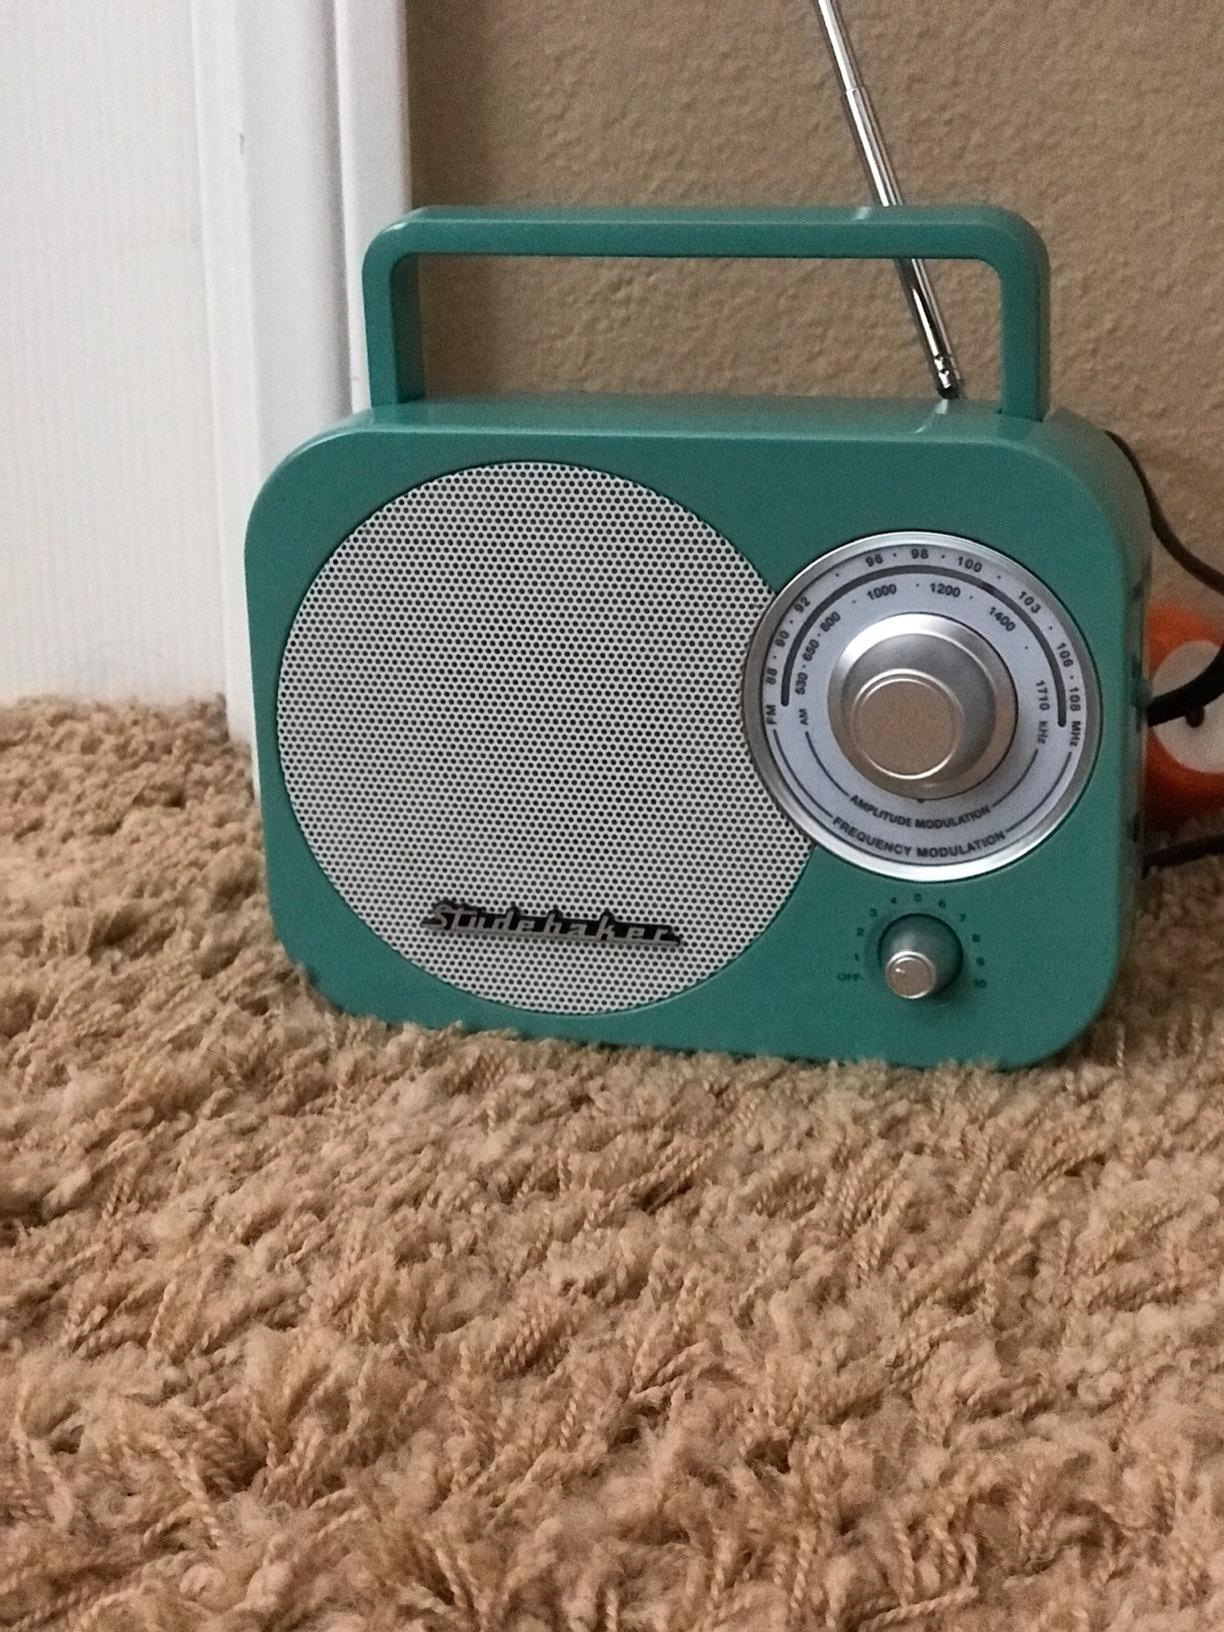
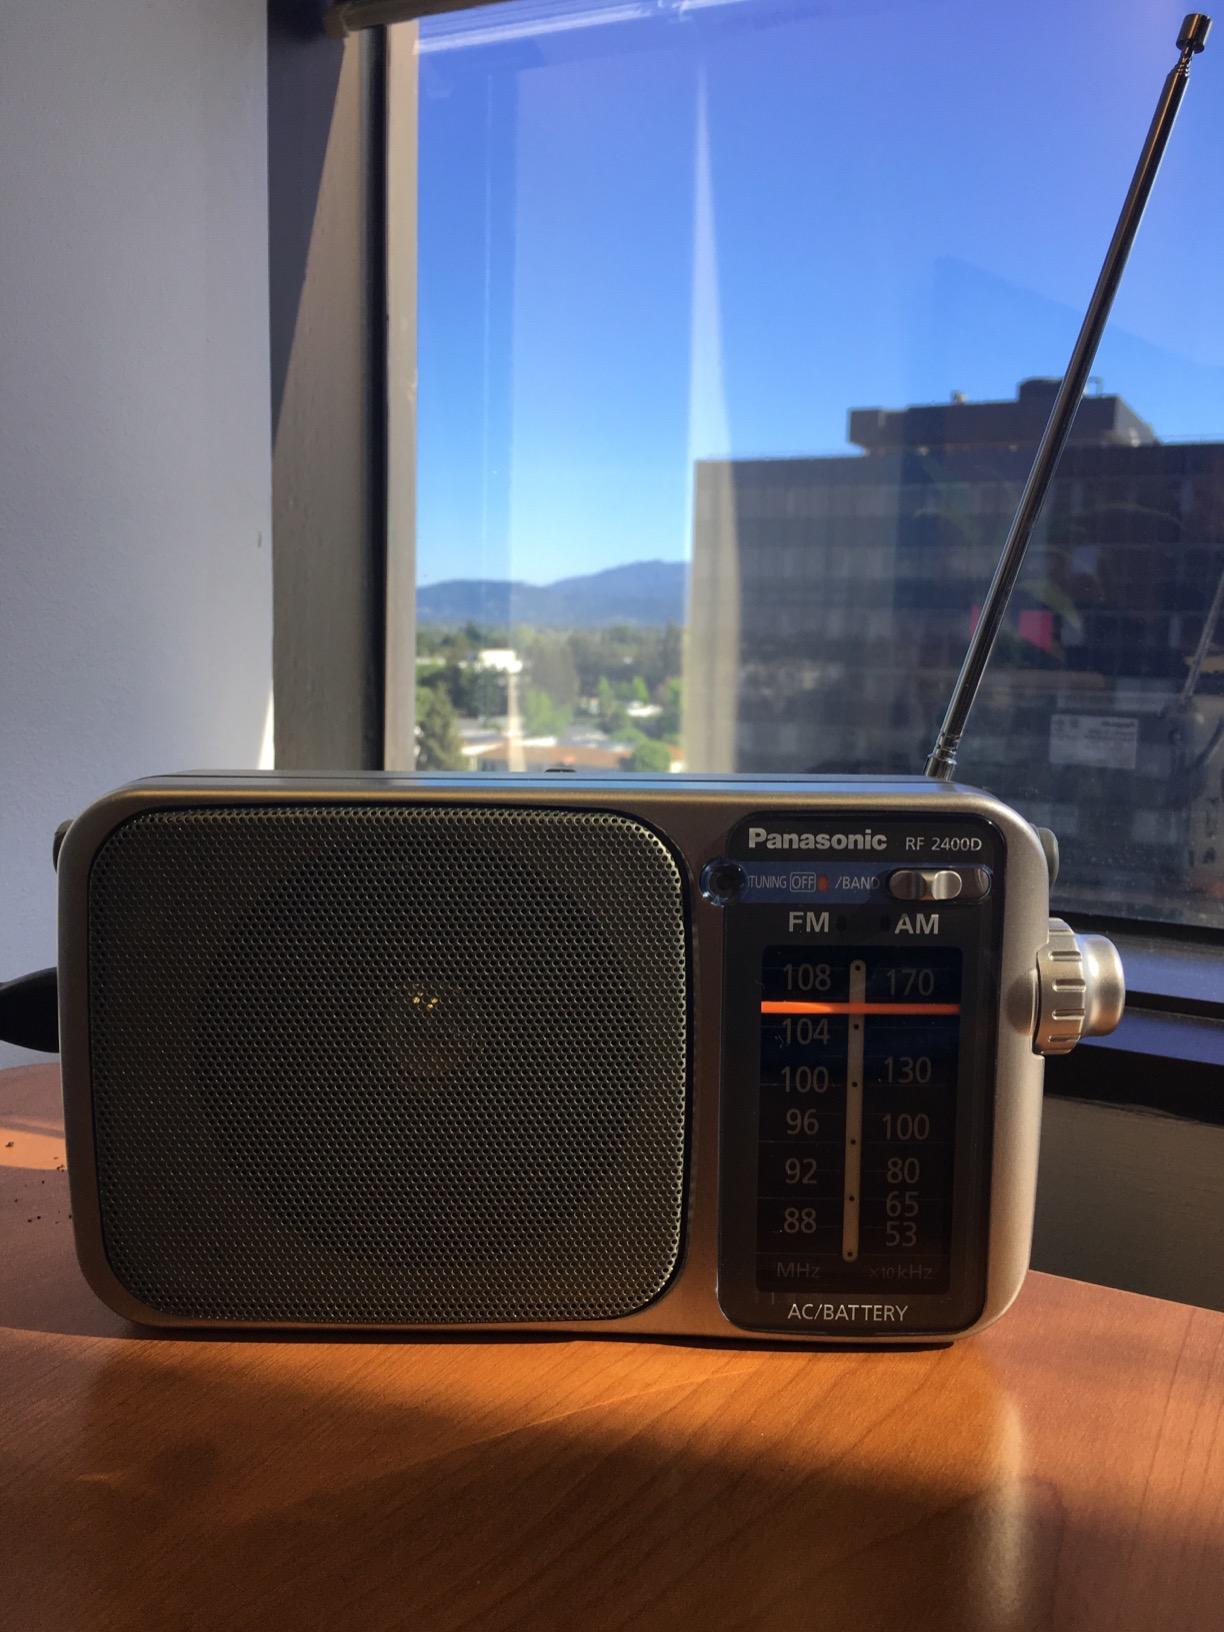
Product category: radio
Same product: no